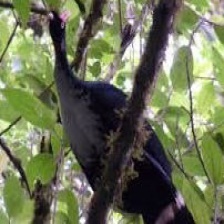
Species: HORNED GUAN
Scientific name: OREOPHASIS DERBIANUS